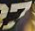
Number: 7